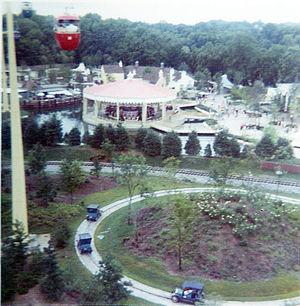
Opryland USA était un parc à thème de Nashville, dans le Tennessee. Il fonctionna de 1972 à 1997.